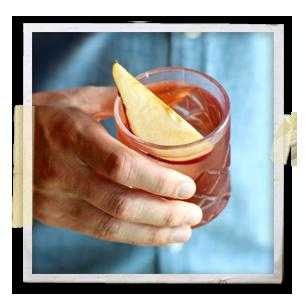
Label: Pear